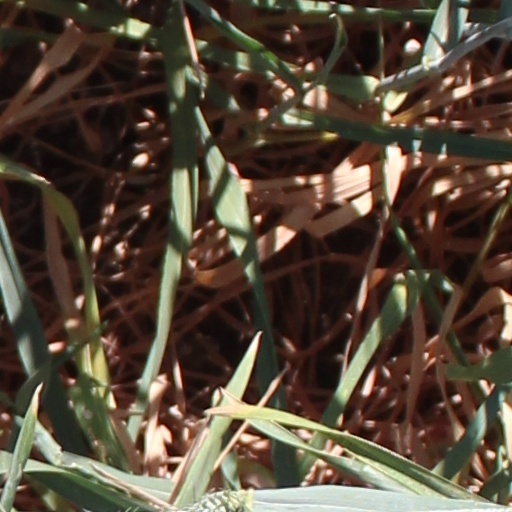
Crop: wheat